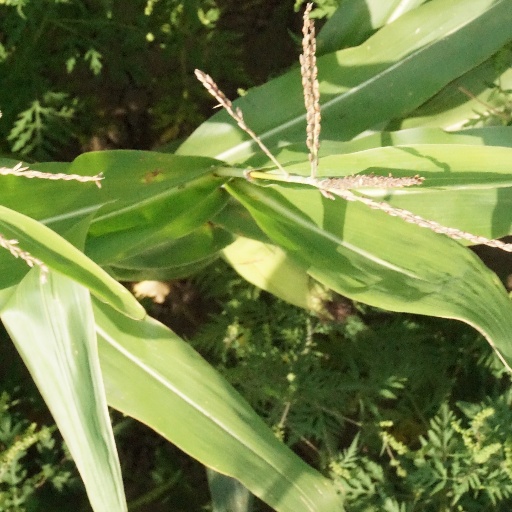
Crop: maize; corn